In the Bag (film)

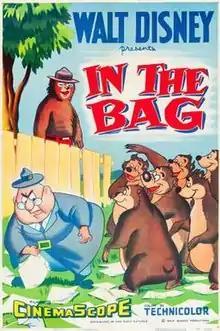

In the Bag is a 1956 American animated short comedy film produced by Walt Disney Productions, directed by Jack Hannah, and featuring park ranger J. Audubon Woodlore and his comedic foil Humphrey the Bear.